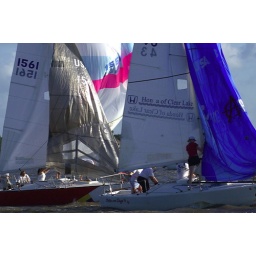
Clear Lake, Texas Wednesday sail boat races in 2006